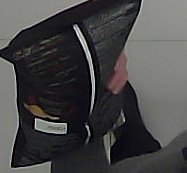
Product: lays_chill